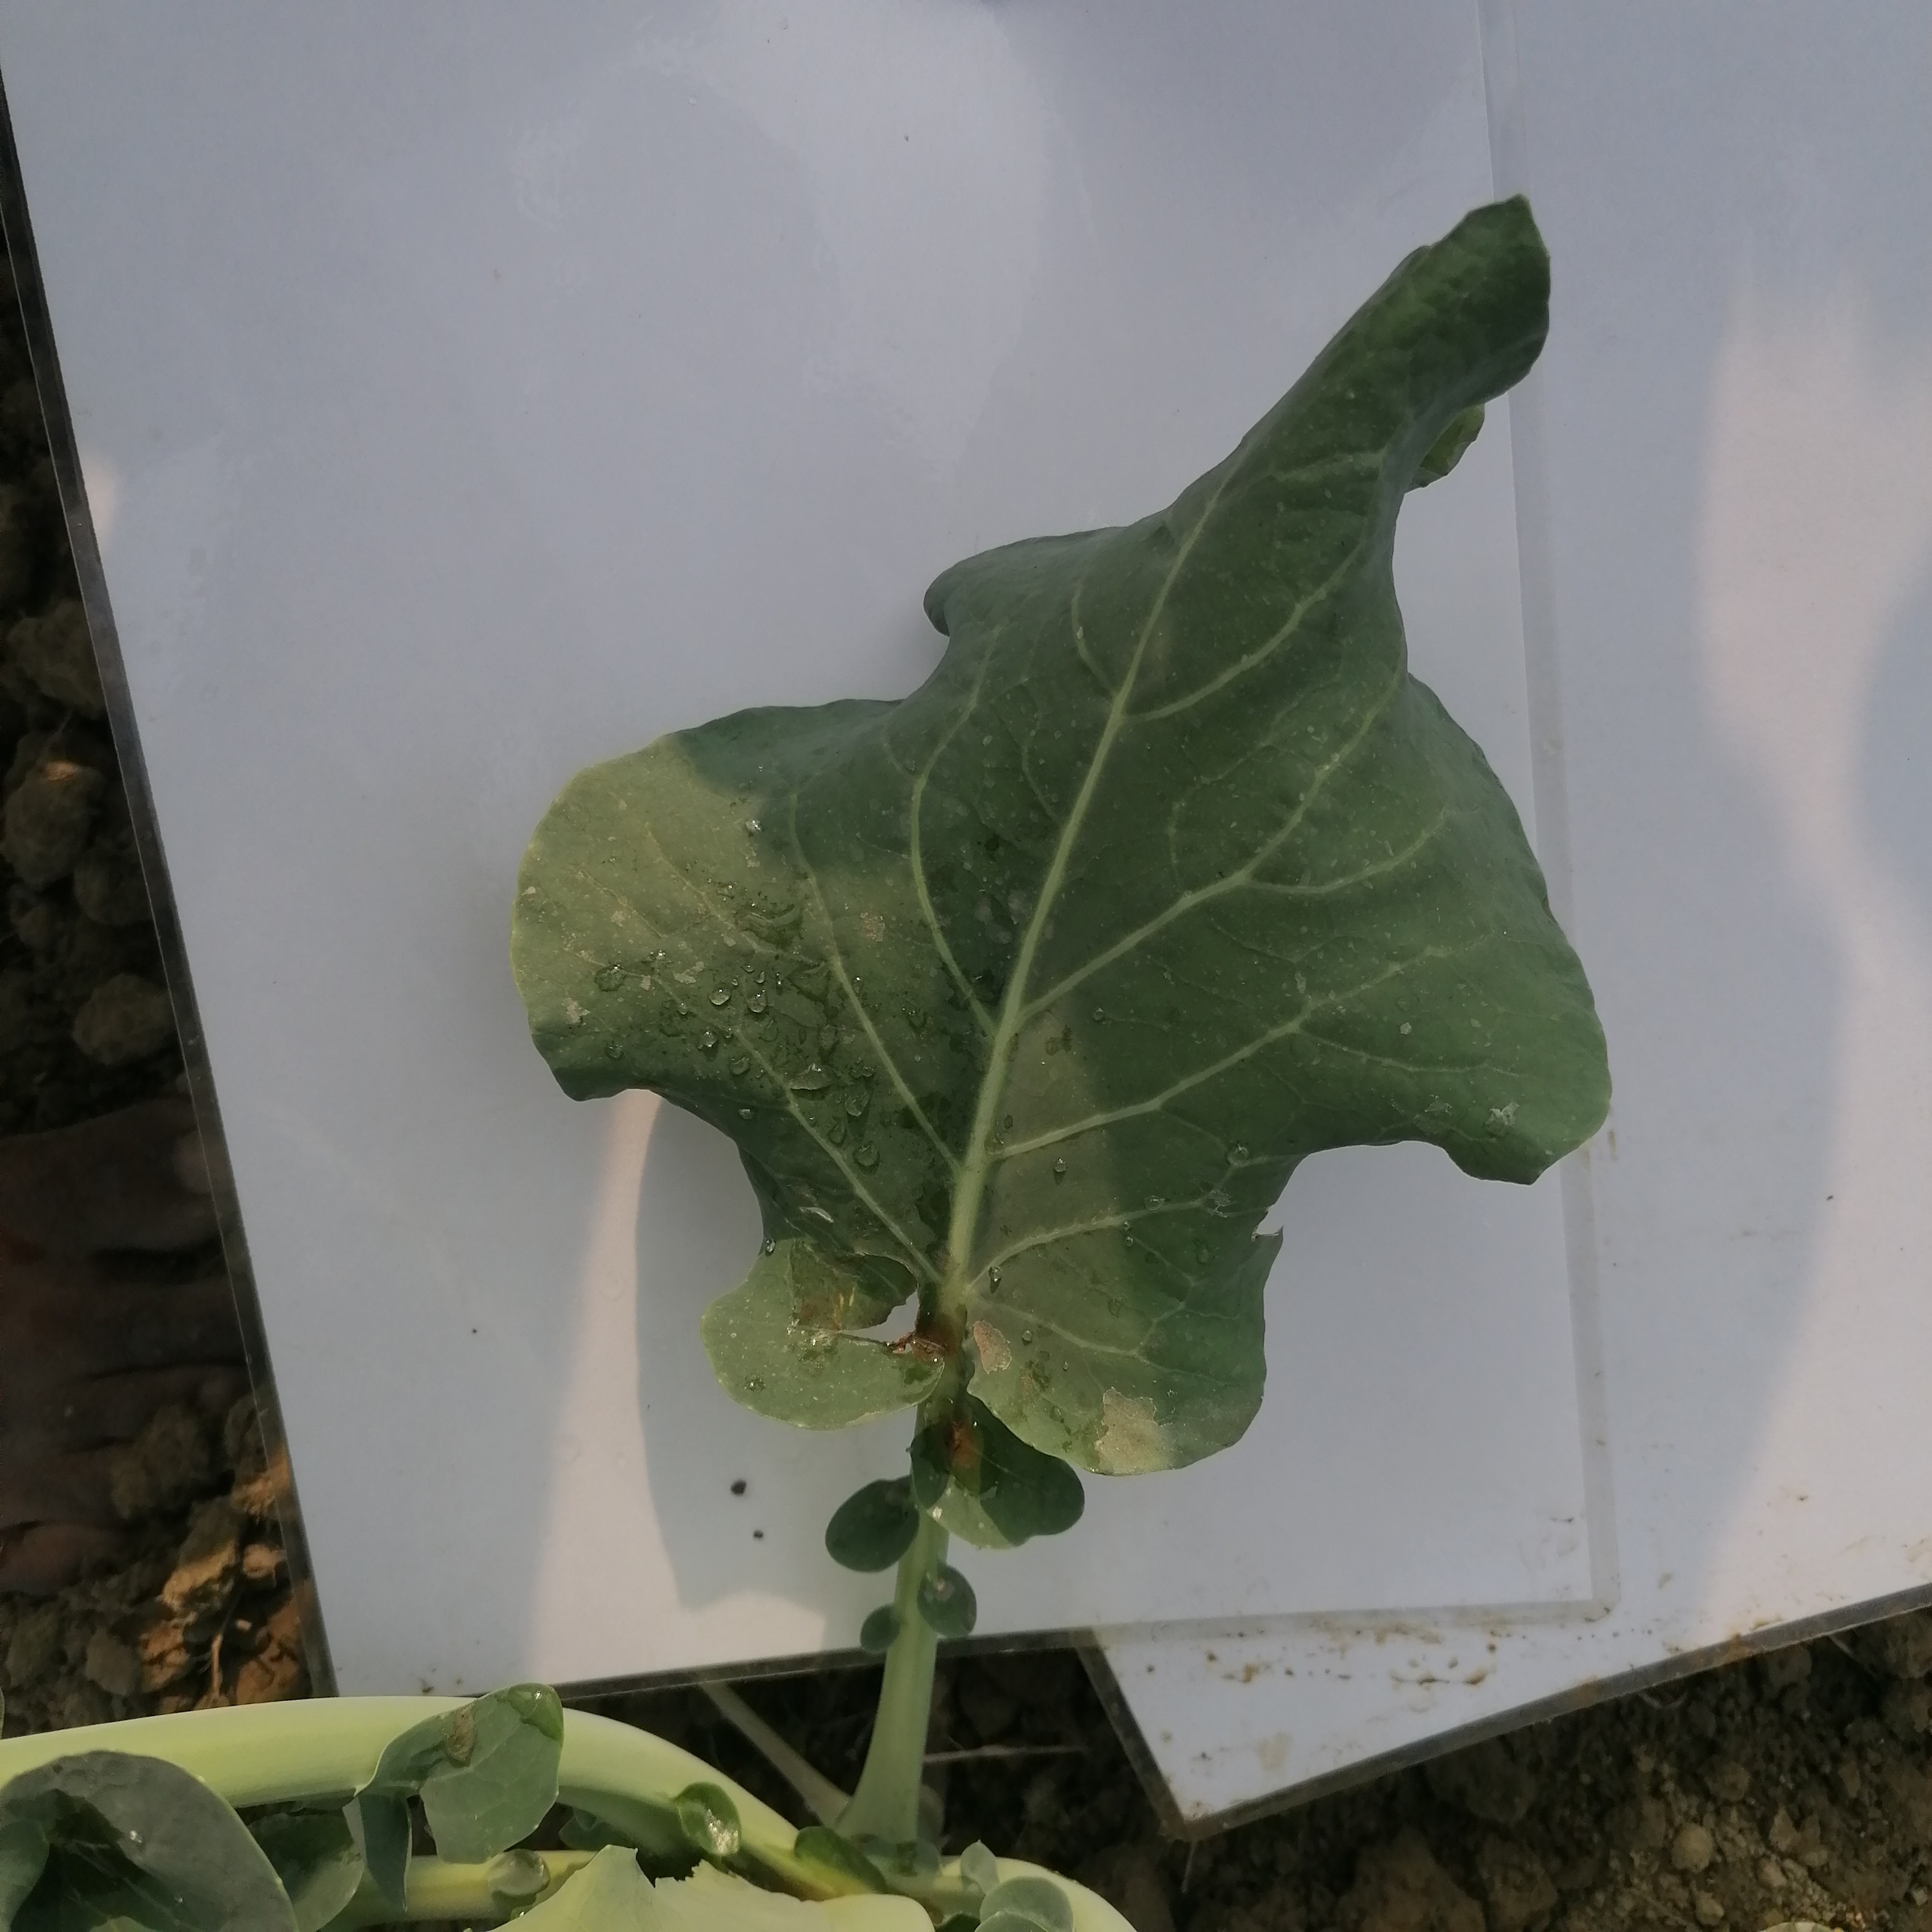
Label: Healthy